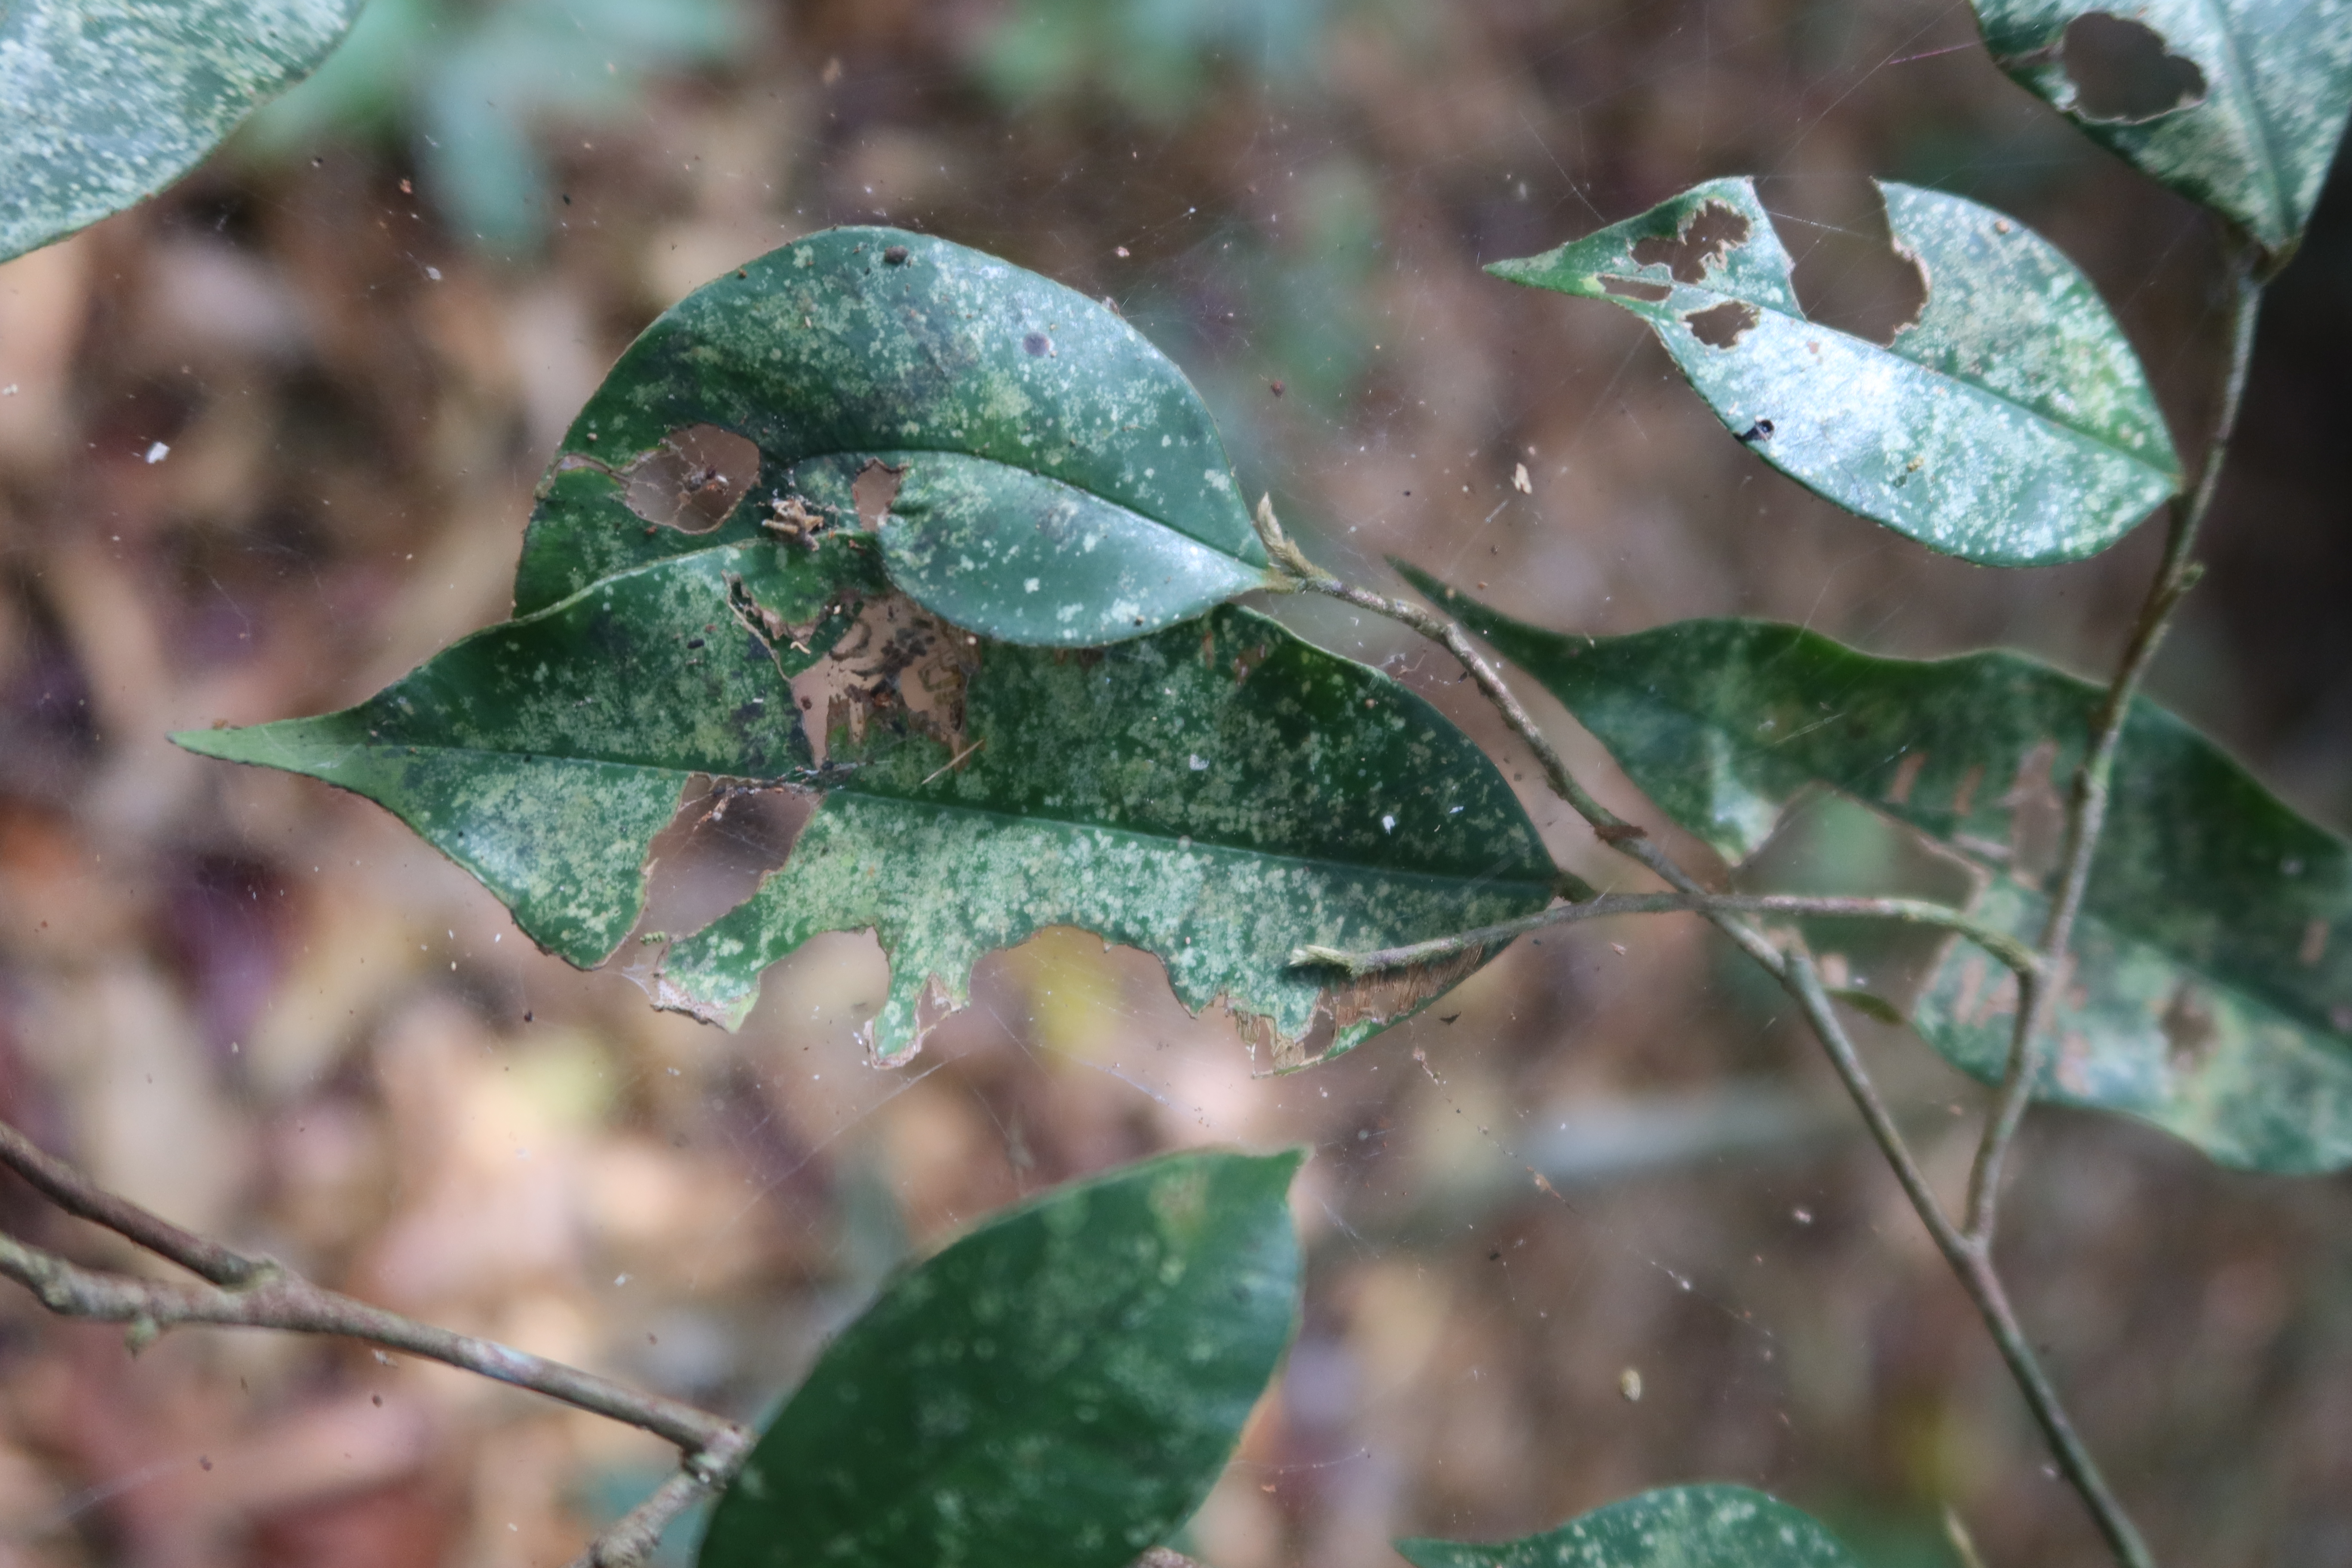
Label: Powdery mildew